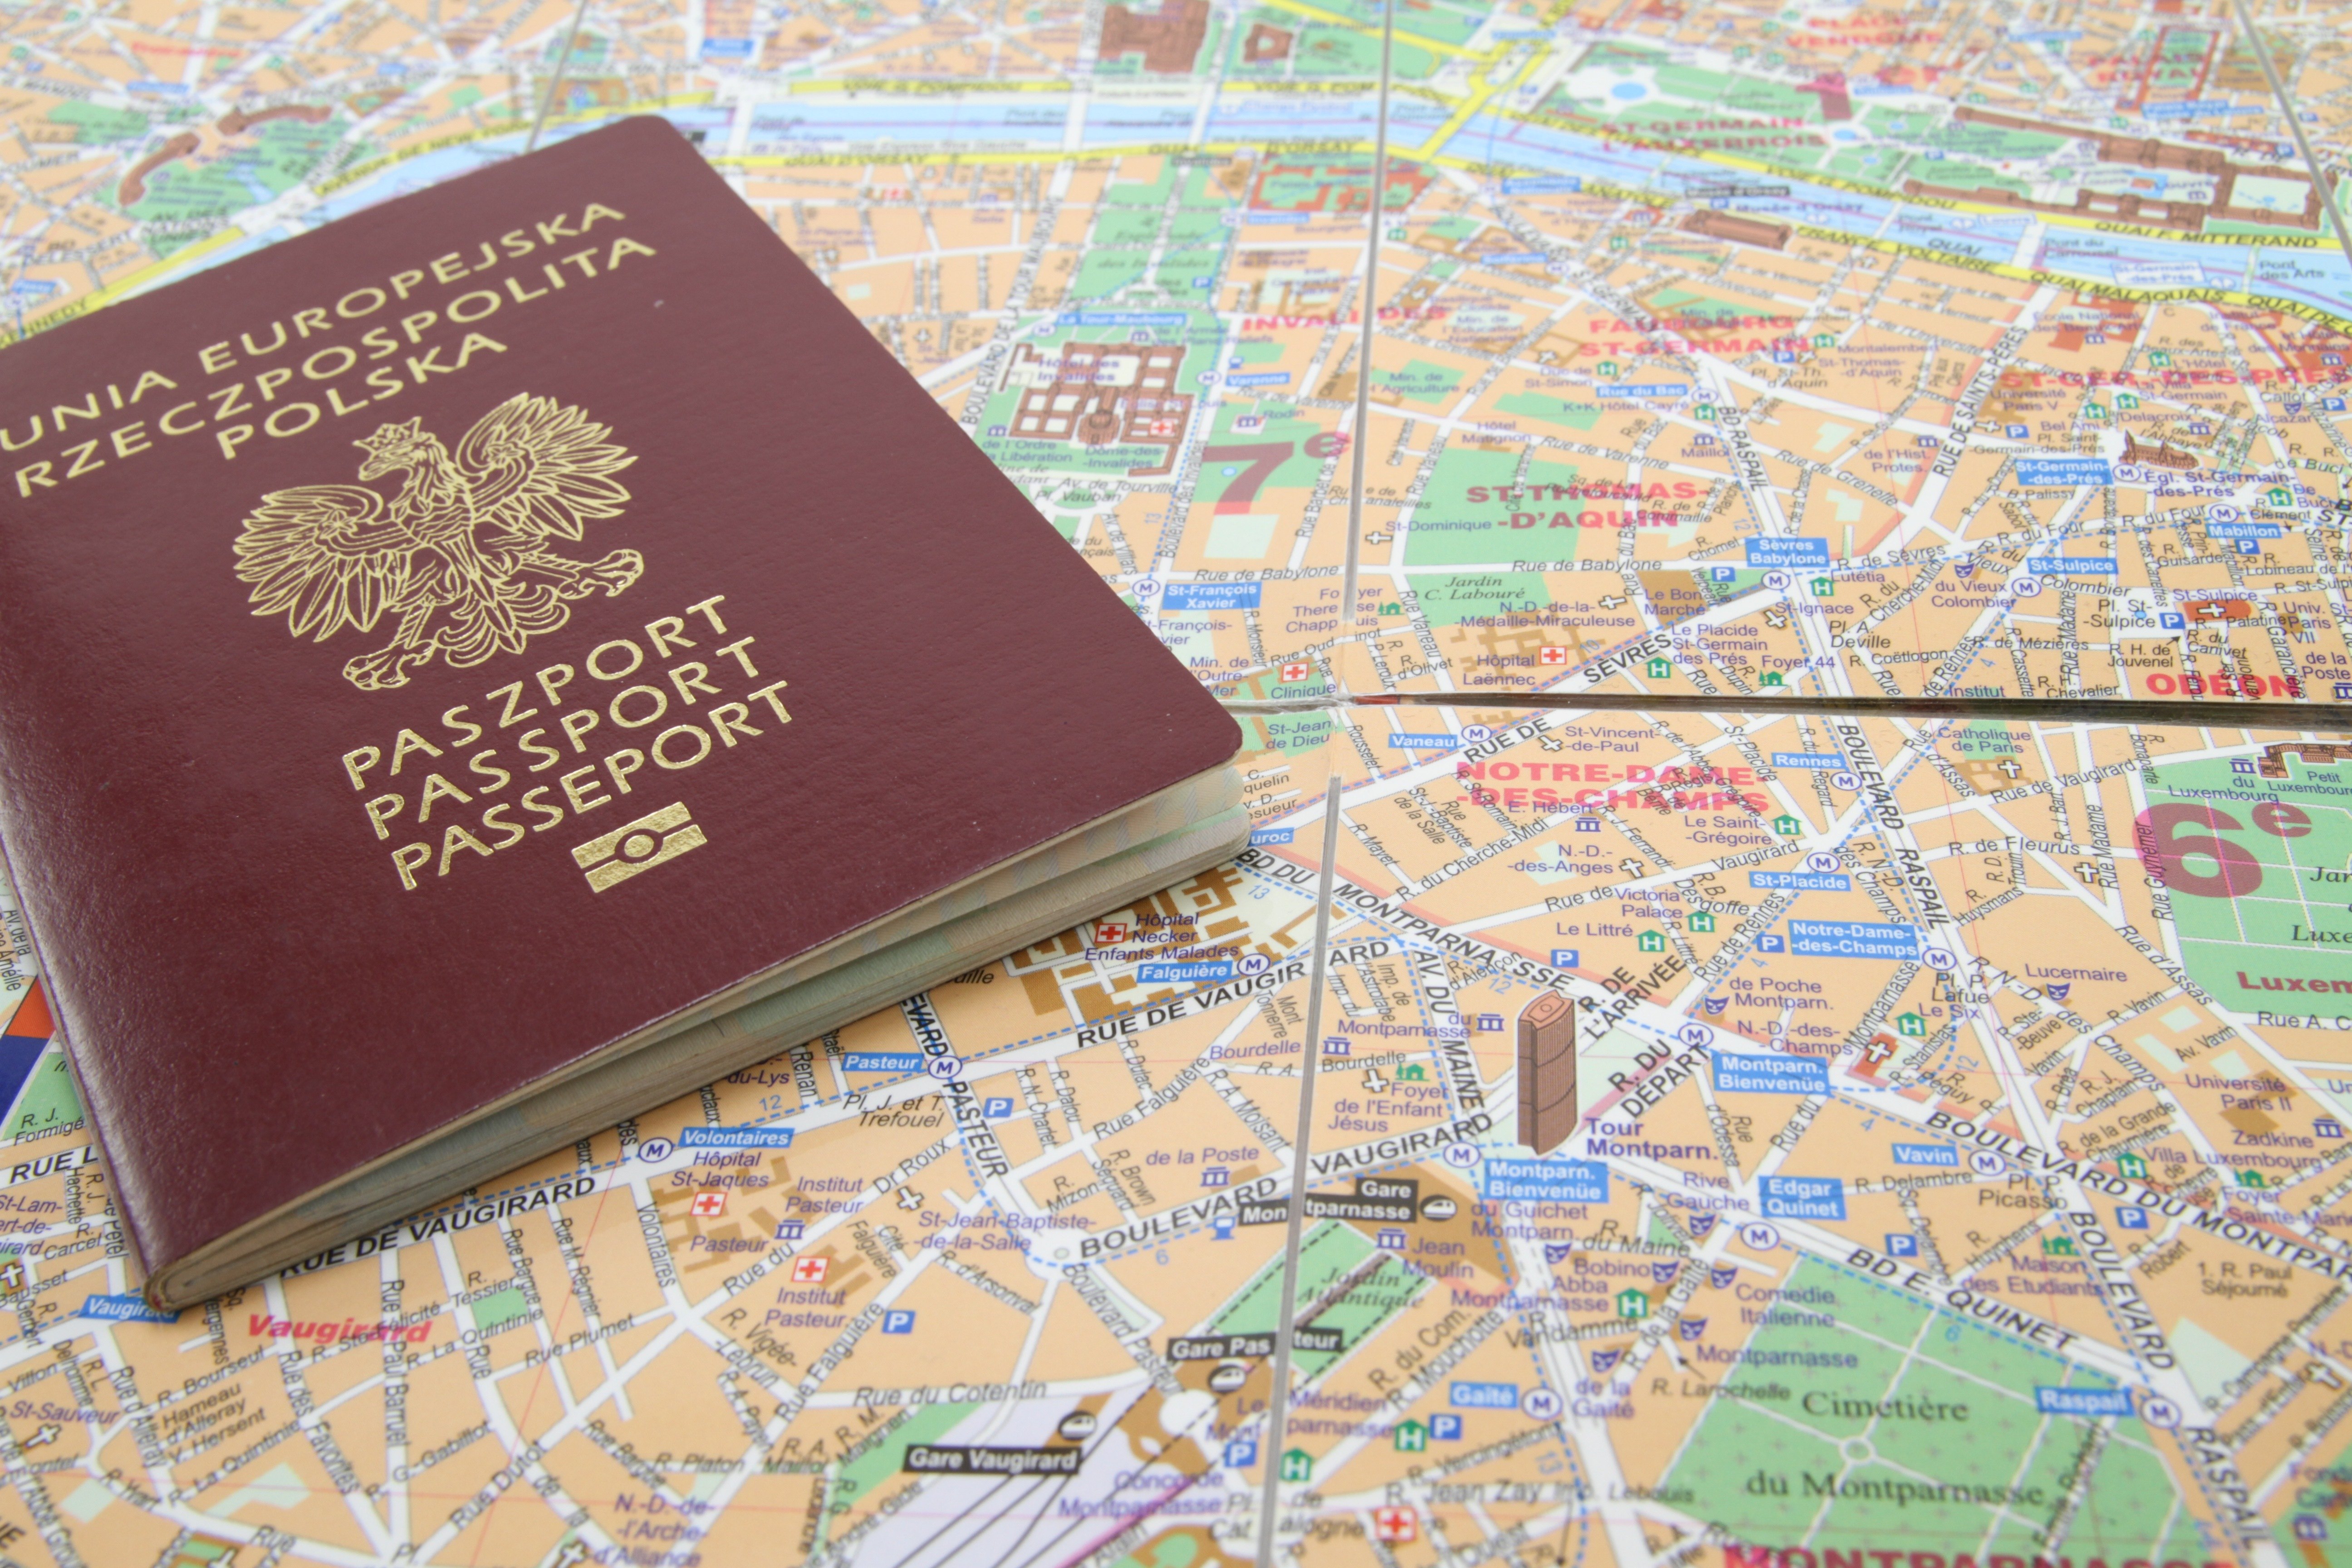
adventure, travel, journey, holiday, tourism, trip, map, international, poland, vacations, polish, passport, documents, identity, maps